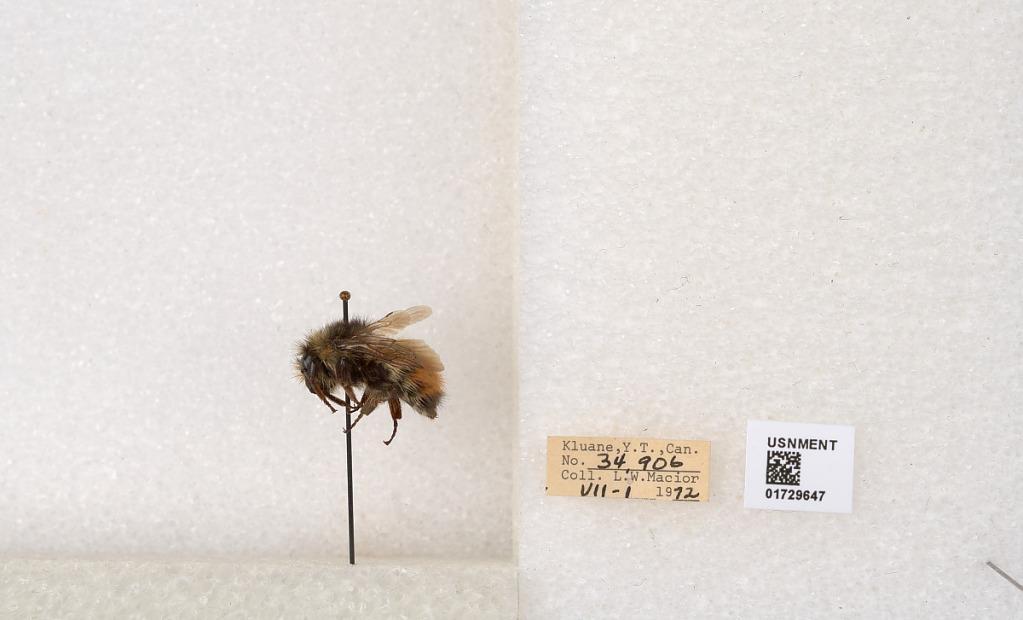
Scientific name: Bombus flavifrons Cresson
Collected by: L. Macior
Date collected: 1972-7-1
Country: Canada
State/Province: Yukon Territory
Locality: Kluane National Park and Reserve
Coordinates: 60.7493, -139.504